Rockcliffe Park

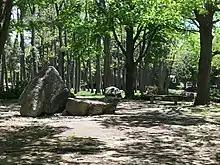
The Stone Circle, Rockcliffe Village Green

Since a heritage permit is now required prior to undertaking the alteration or demolition of a property, some property owners have raised concerns that market values will be negatively affected – see Ontario Heritage Act: Implementation and Issues. This heritage designation of properties was challenged in a landmark case of 270 Buchan Rd; in May 2019 the Local Planning Appeal Tribunal sided with the homeowner ordering that city to issue permit for demolition. The heritage consultant found incomplete evaluation forms and observations that don’t align with scores in a sample of 50 evaluations. The downfall of the city’s case to protect the home was an admission that 721 property evaluations in Rockcliffe Park were not done correctly and that more errors could be uncovered in the future. In the case of "Statler v. Ottawa" (City), 2017 CarswellOnt 18749 (O.M.B), the Ontario Municipal Board ("OMB") made the decision that Heritage Conservation District studies adopted prior to the 2005 amendments to the OHA have no force in law; and, that the pre-2005 OHA did not control property, only structures, resulting in the lack of legal authority to regulate land. "The decision of the OMB in Statler v. Ottawa (City) represents a warning to cities across the province that the Board (now the Local Planning Appeal Tribunal) will not allow municipalities to overreach their powers under the Ontario Heritage Act ("OHA")."